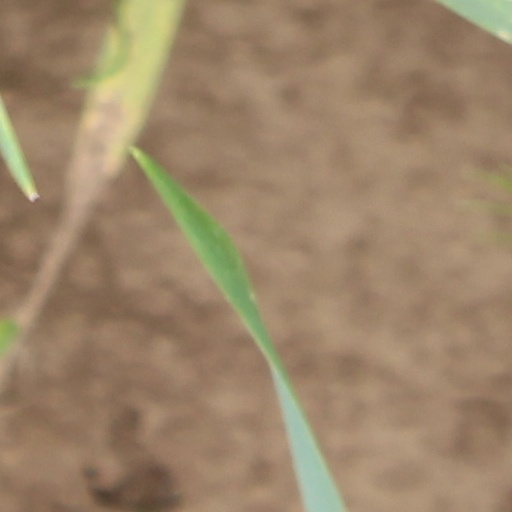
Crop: wheat